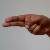
The image shows a hand gesture representing the letter 'H' in Indian Sign Language.